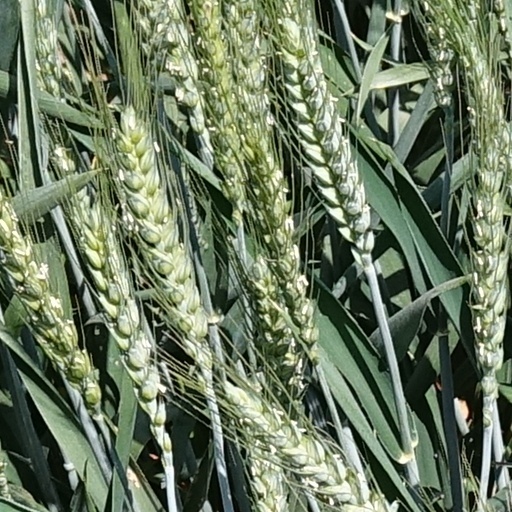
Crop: wheat